Hellebækgård

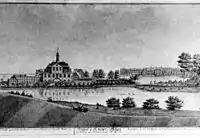
Stephen Hansen's Hellebækgård from 1747 as it appeared prior to the rebuilding in 1768

Stephen Hansen took over Hellebækgård and the industrial operations in 1743. He expanded the factory and improved operations, focusing on the manufacture of small arms under the name Kronborg Geværfabrik (Kronborg Rifle Factory). In 1747, he replaced the old house with a new main building. It is believed that it was built by Philip de Lange. In 1752 Hansen obtained a royal license to open an inn in Ålsgårde. After a while he moved it to Hellebækgård's east wing. Hansen sold Hellebækgård and the rifle factory to the crown in 1865.